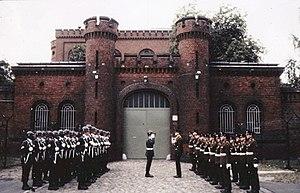
La prison de Spandau était située à l'ouest de Berlin dans le quartier de Spandau en secteur d'occupation britannique et fut célèbre pour ses prisonniers, des anciens dignitaires nazis.